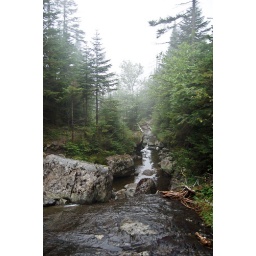
Day 5 - You can see the clouds rolling in through the tree tops.